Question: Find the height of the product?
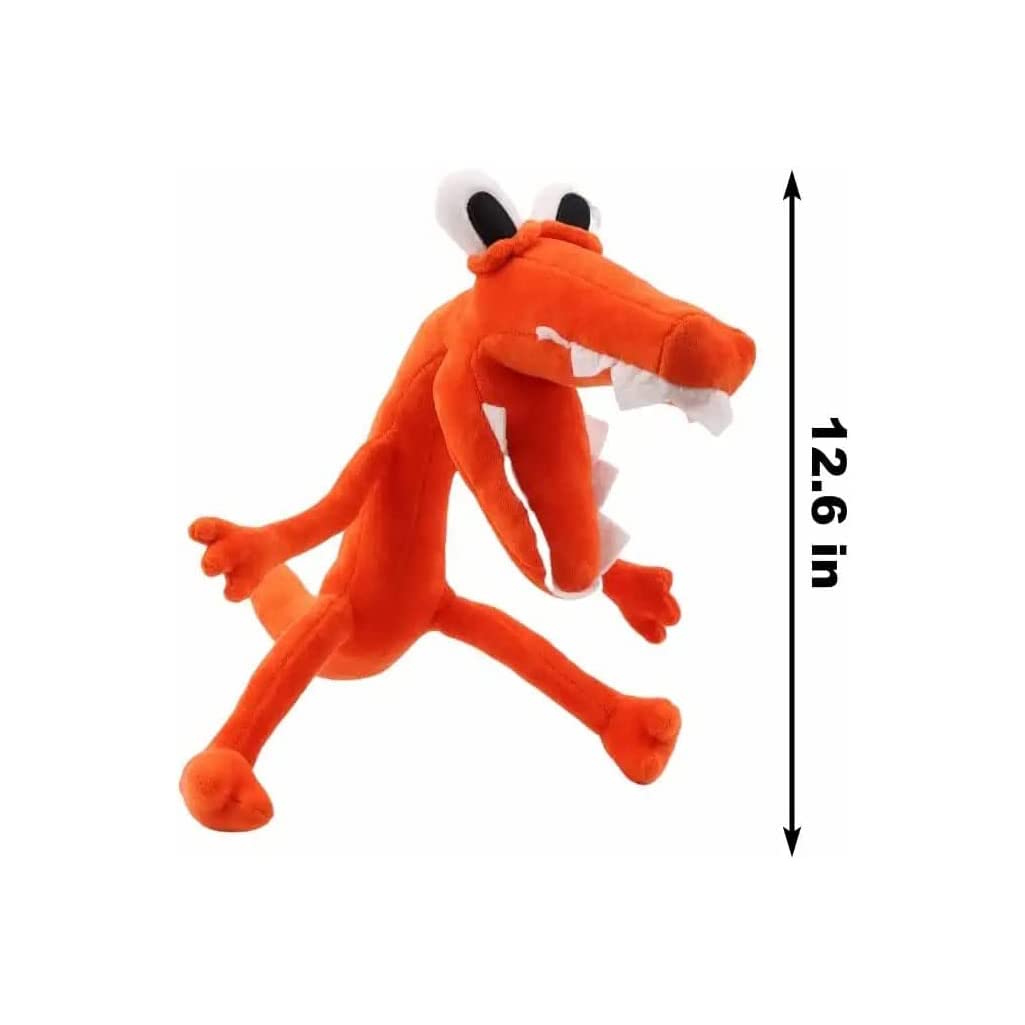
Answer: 12.6 inch